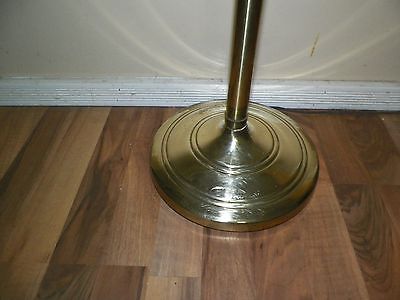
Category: lamp